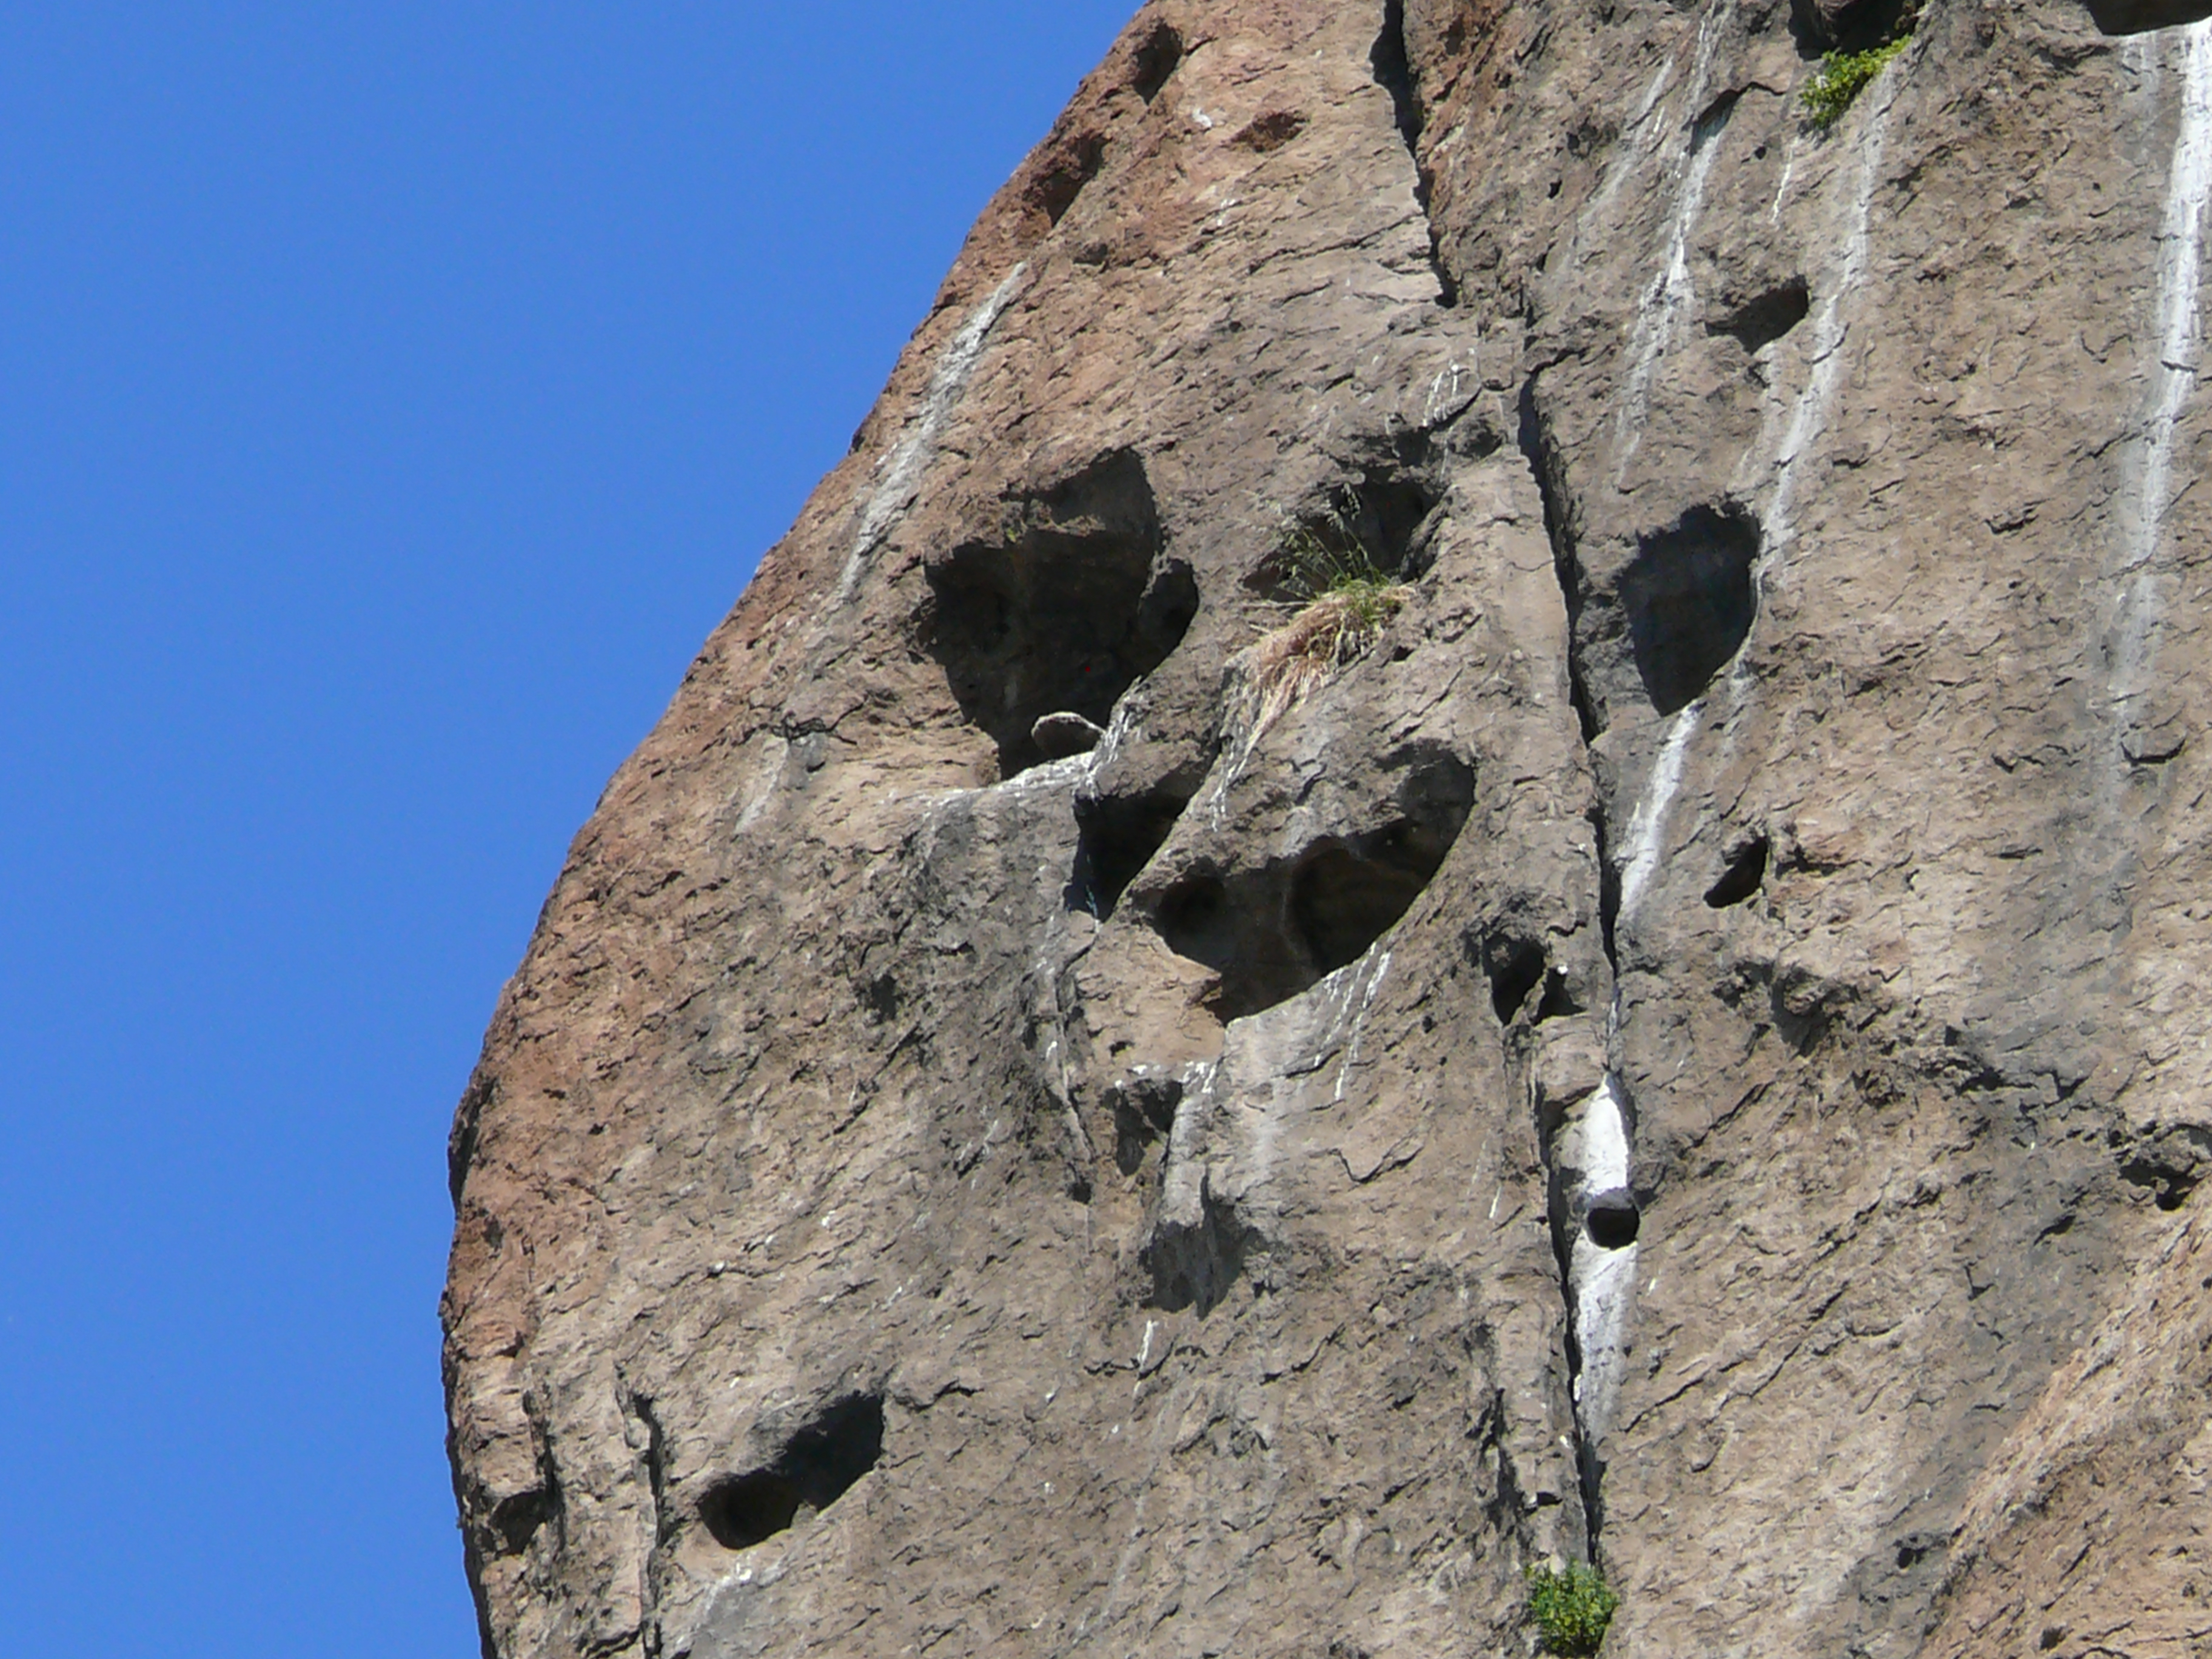
rock, adventure, recreation, formation, bay, soil, climbing, rock climbing, terrain, material, ridge, geology, sports, morro, morrorock, southsidemorrorock, mailslot, outdoor recreation, sport climbing